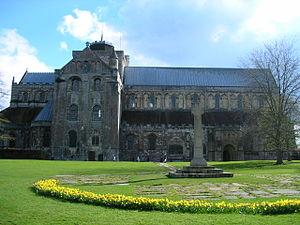
L'abbaye de Romsey située dans la ville de Romsey dans le comté du Hampshire en Angleterre est une ancienne abbaye de femmes de l'ordre de Saint-Benoît dont l'abbatiale devenue aujourd'hui église paroissiale a été construite par les Normands au XIIᵉ siècle. Elle est au 4/5 romane et n'a subi depuis le début du XIIIᵉ siècle aucune modification importante. Elle est classée de Grade I au patrimoine anglais comme bâtiment exceptionnel.